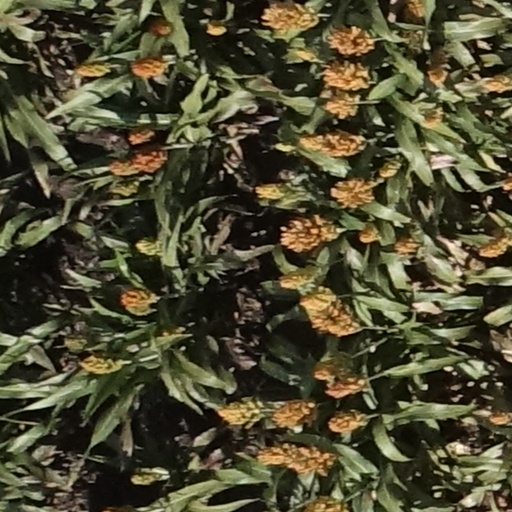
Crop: sorghum